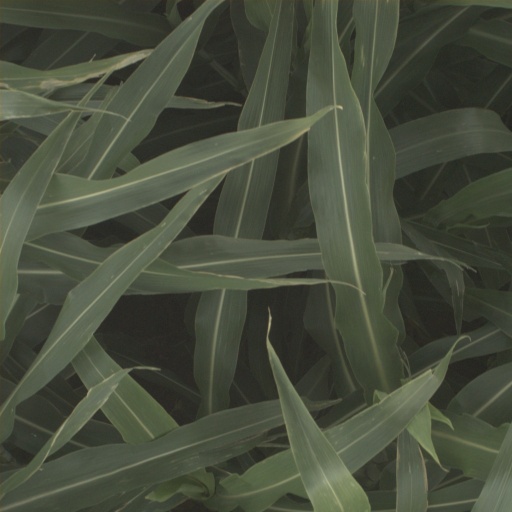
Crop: sorghum